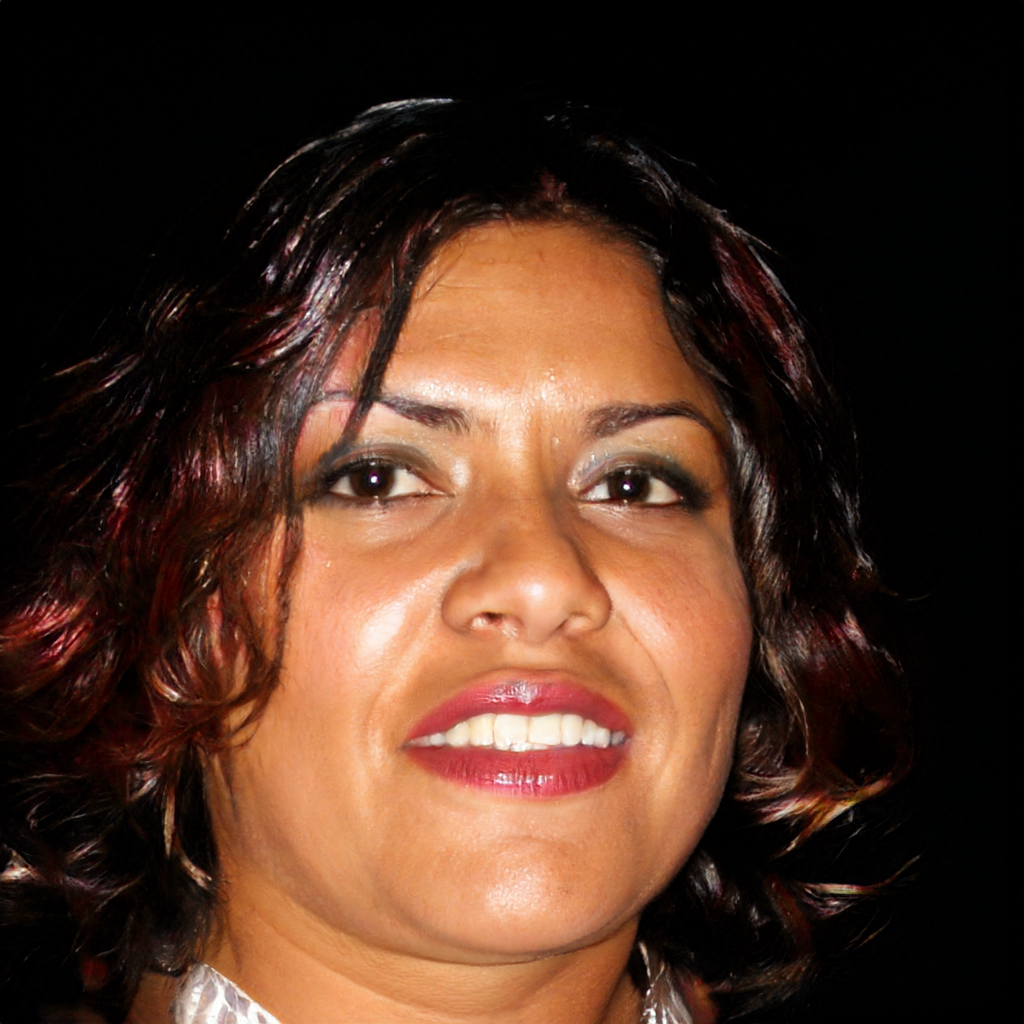
Label: Colored